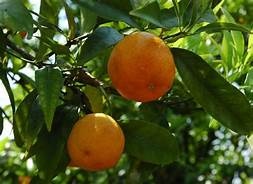
Label: mandarine